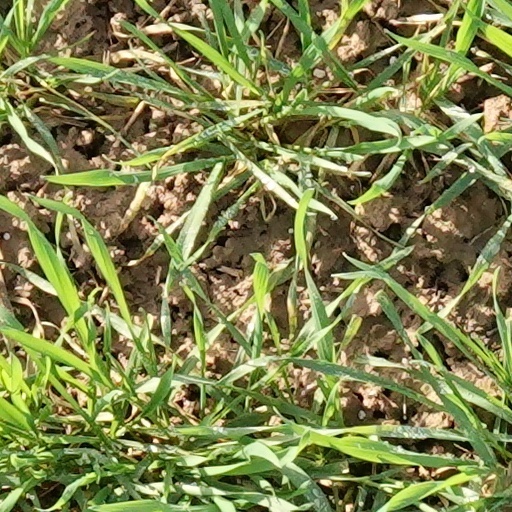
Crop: wheat